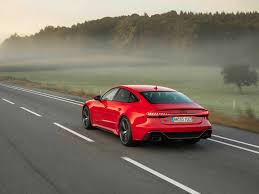
Label: noambulance